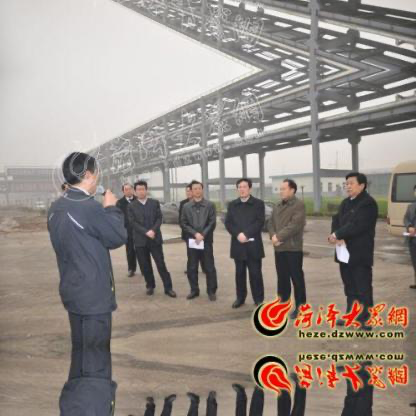
Objects in the image:
label: head
label: head
label: head
label: head
label: head
label: head
label: head